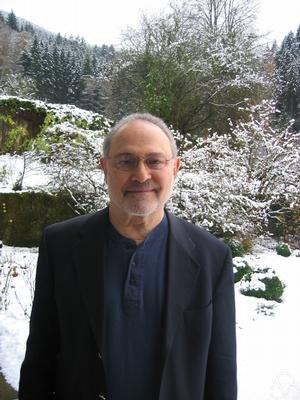
Hyman Bass, né en 1932 à Houston, est un mathématicien américain, connu pour des travaux en algèbre et pour son enseignement des mathématiques. De 1959 à 1998, il a été professeur au Département de mathématiques à l'université Columbia, où il est maintenant professeur émérite. Il est actuellement professeur de mathématiques à l'université du Michigan.